8-inch gun M1

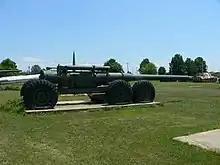
Barrel and recoil system of the M1 prepared for transportation, on display in the US Army Ordnance Museum

One of the requirements during development was that the gun be easy to emplace. Given the weight of the gun and carriage, this was a challenge. Eventually, a pair of three-axle, six-wheeled transport wagons were developed – one for the barrel and recoil mechanism, and one for the carriage. These transport wagons were also used with the 240 mm howitzer, easing logistic overhead; these were standardized as the M2 and M3 wagons.